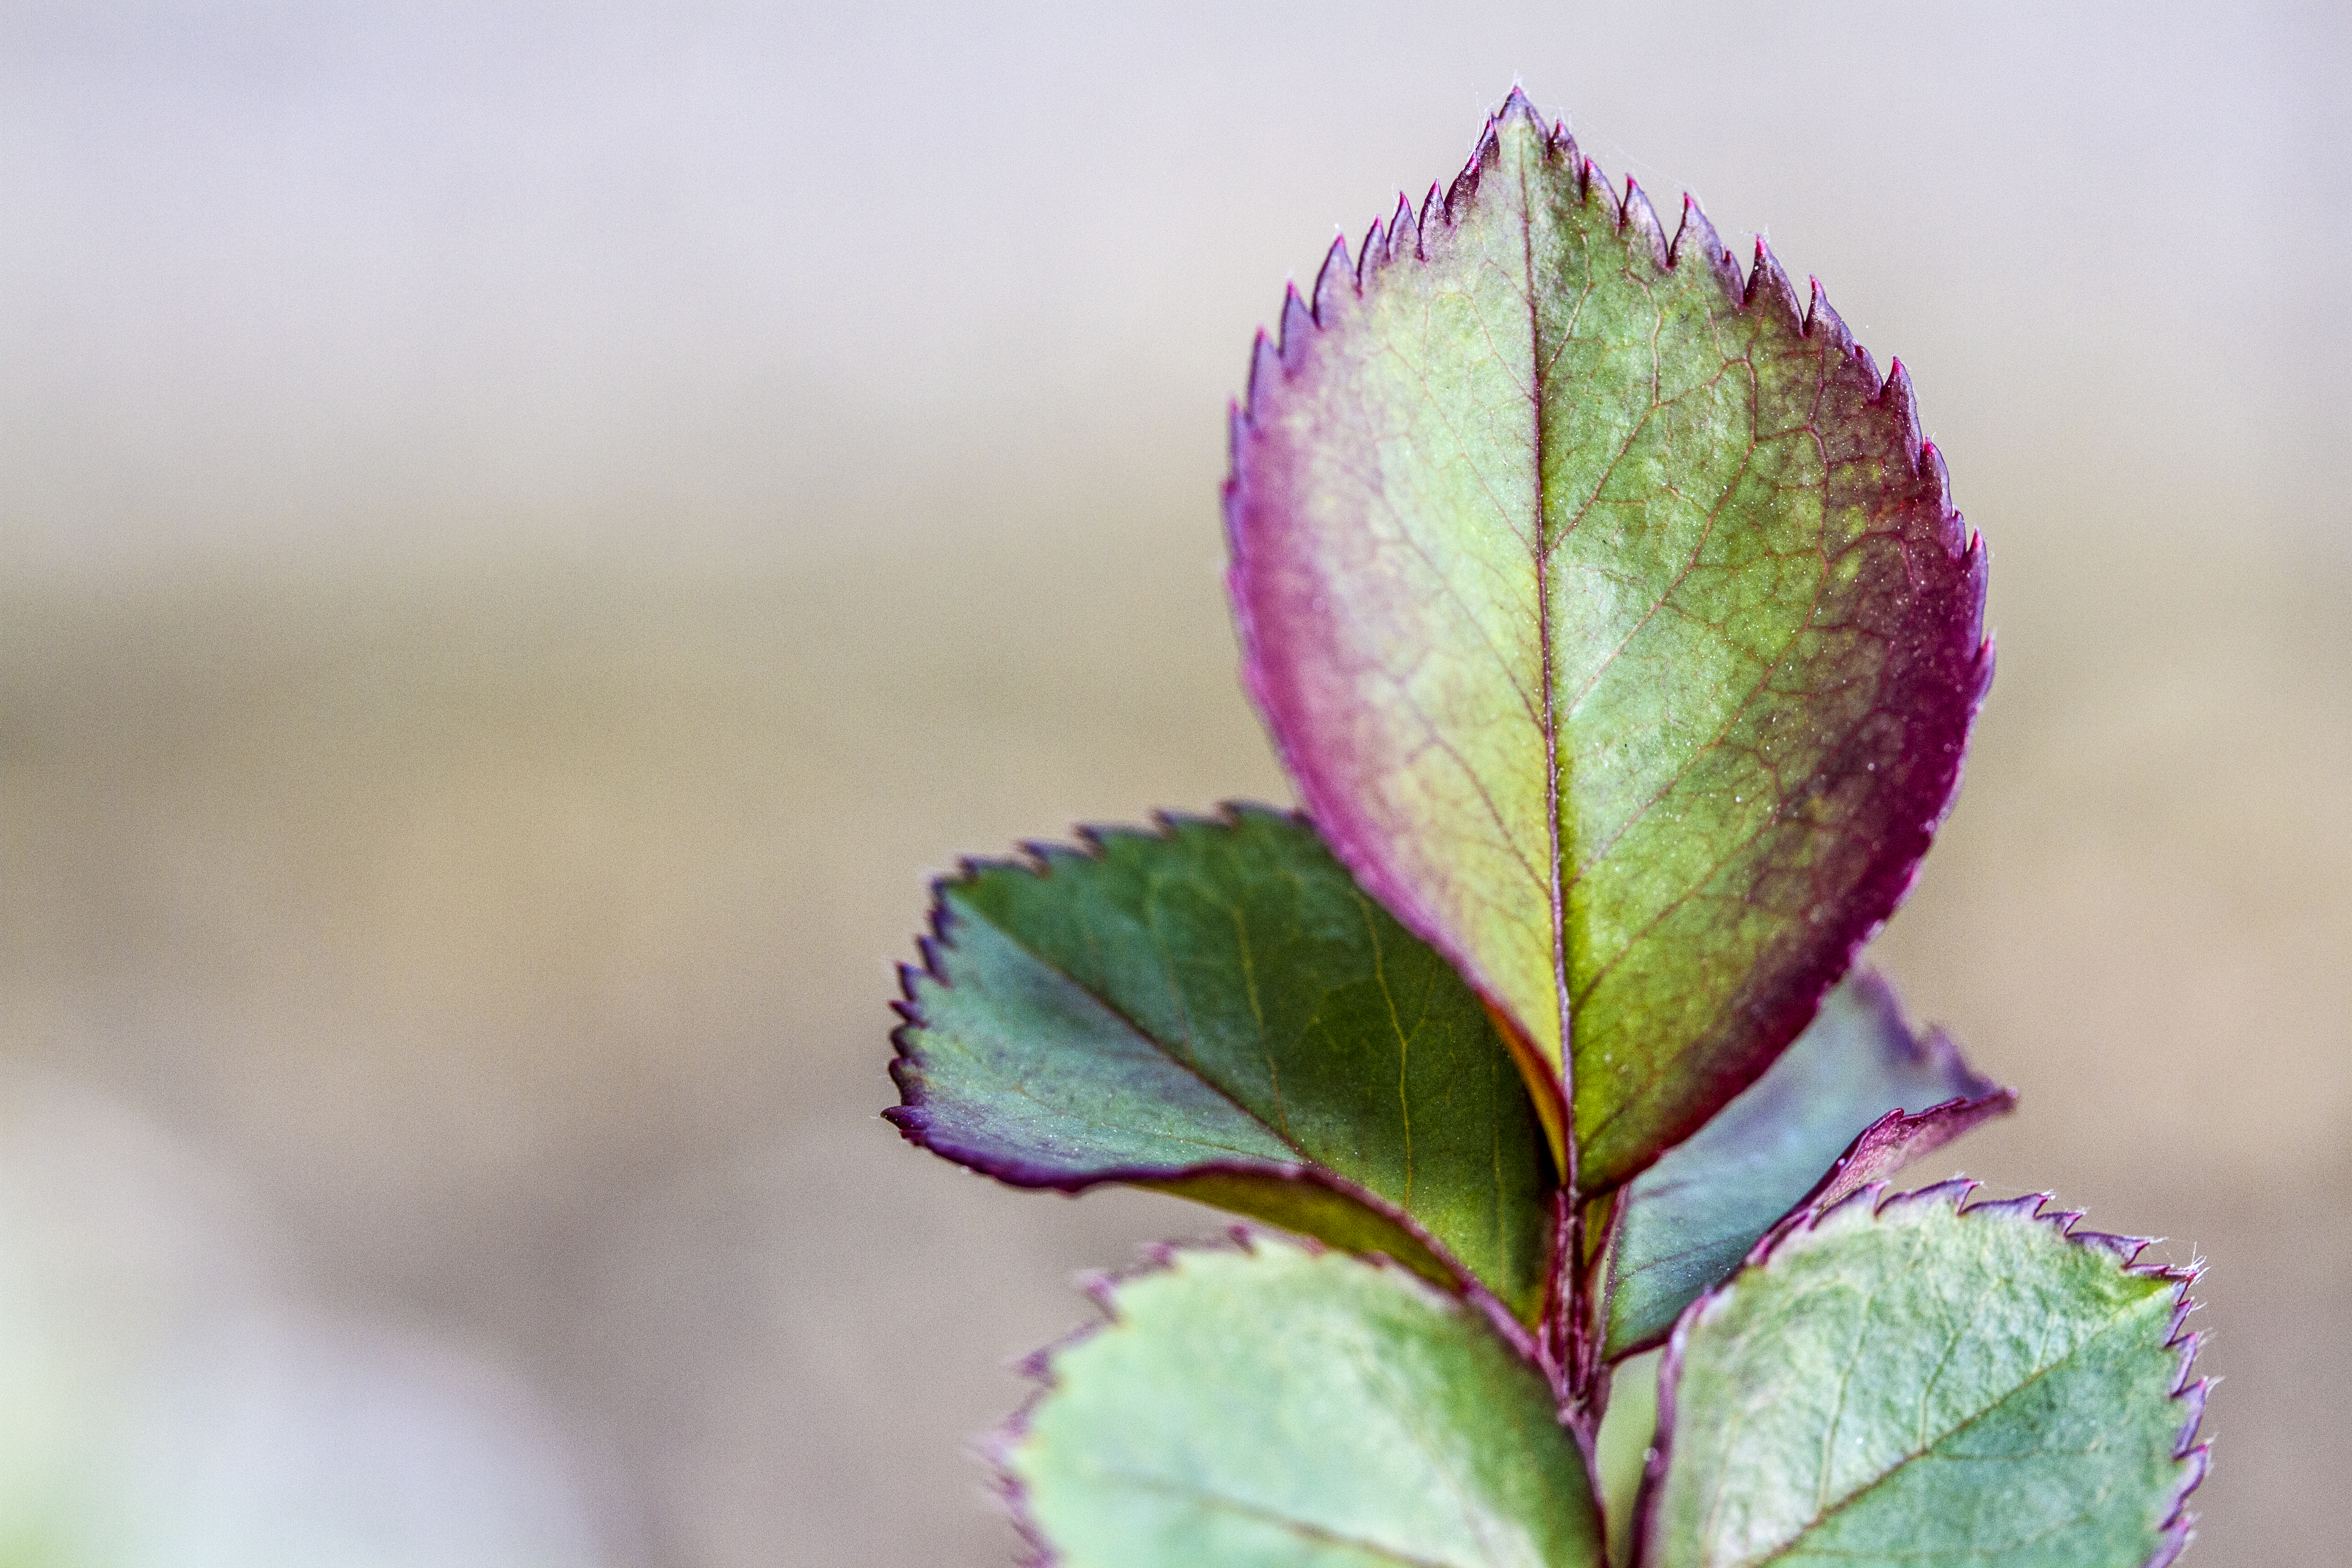
tree, nature, branch, blossom, plant, photography, leaf, flower, petal, frost, green, color, botany, pink, flora, wildflower, close up, uk, bud, peterborough, macro photography, flowering plant, plant stem, land plant